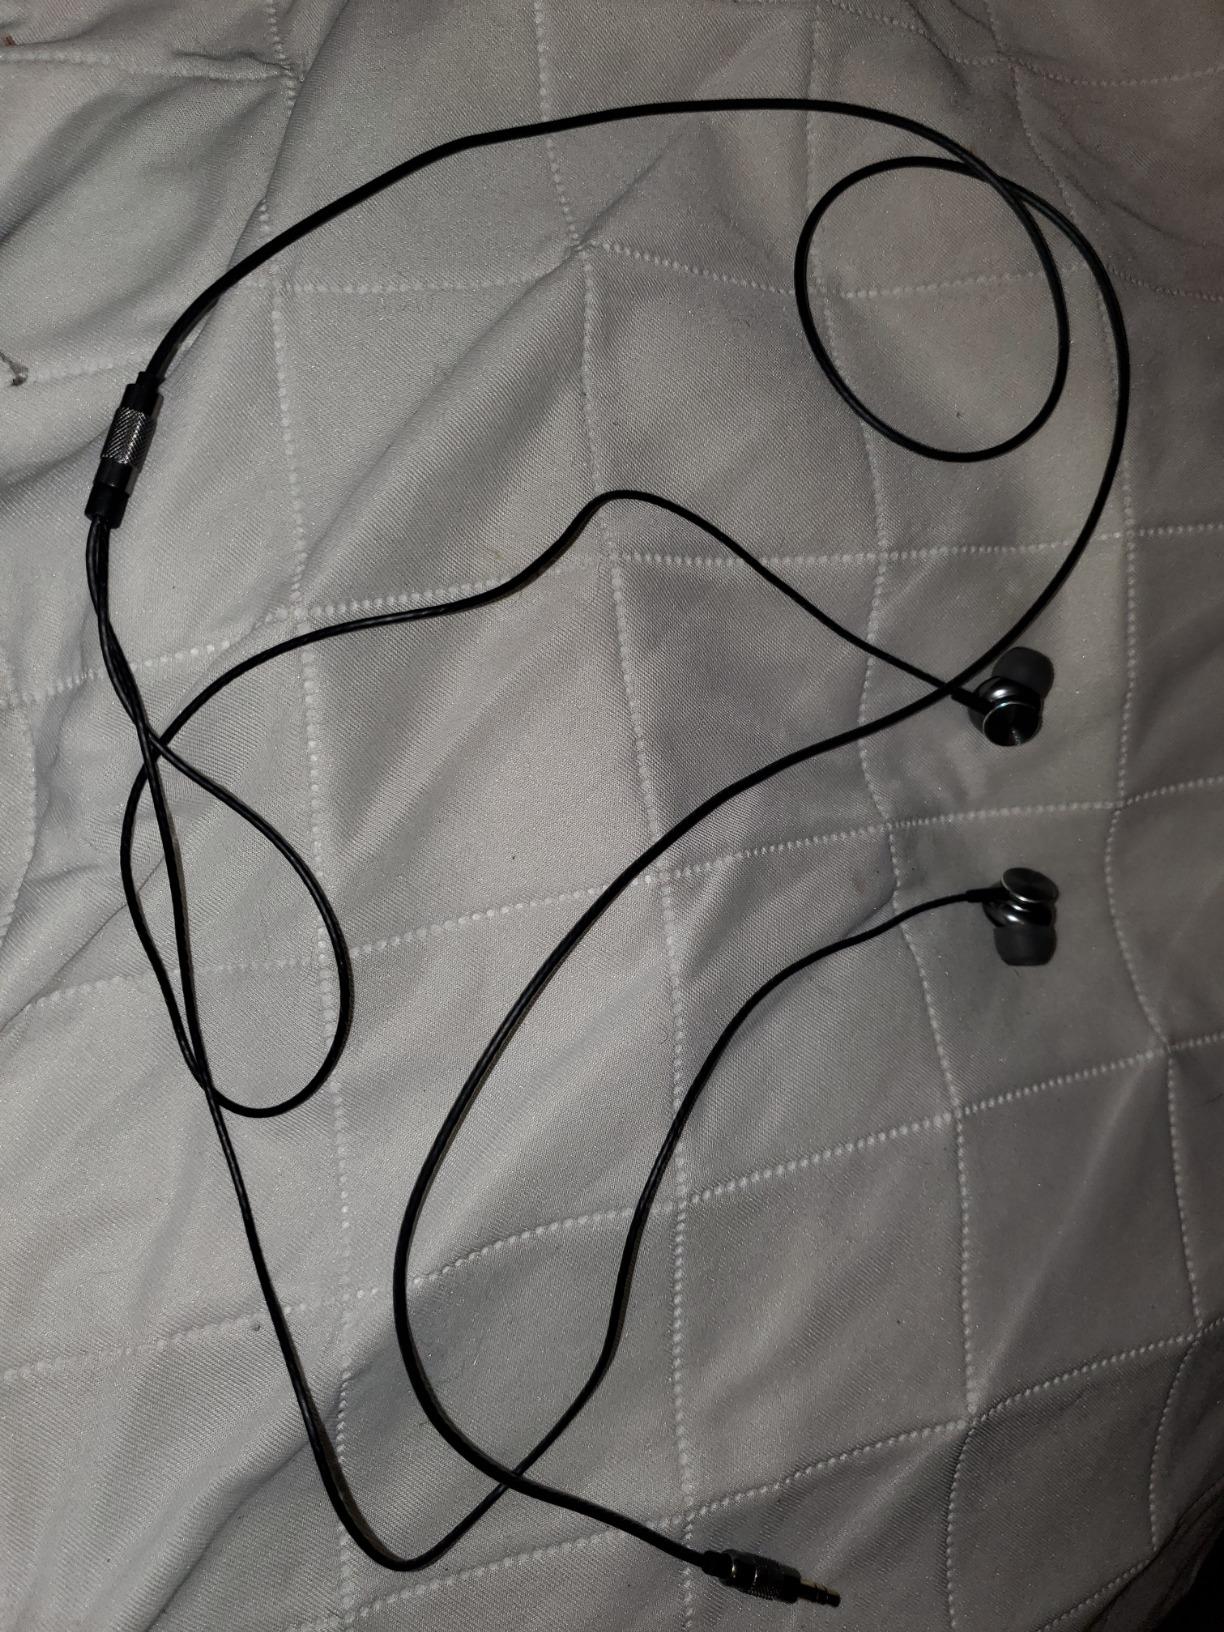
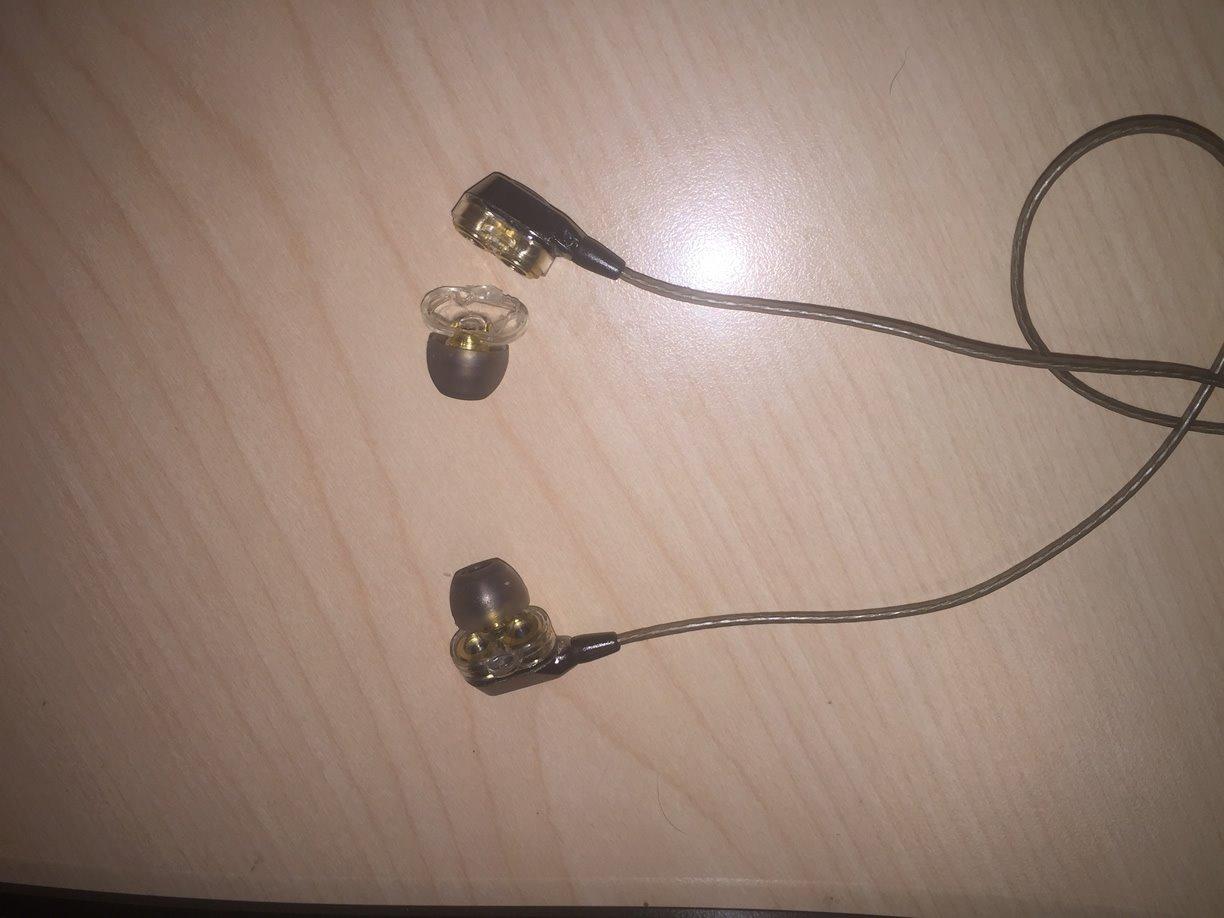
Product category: headphones
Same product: no